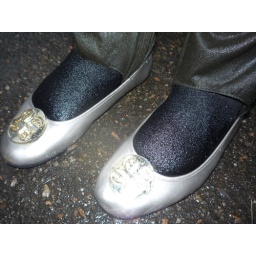
Lara wet its silver ballerina in backyard. She wear black knee socks.